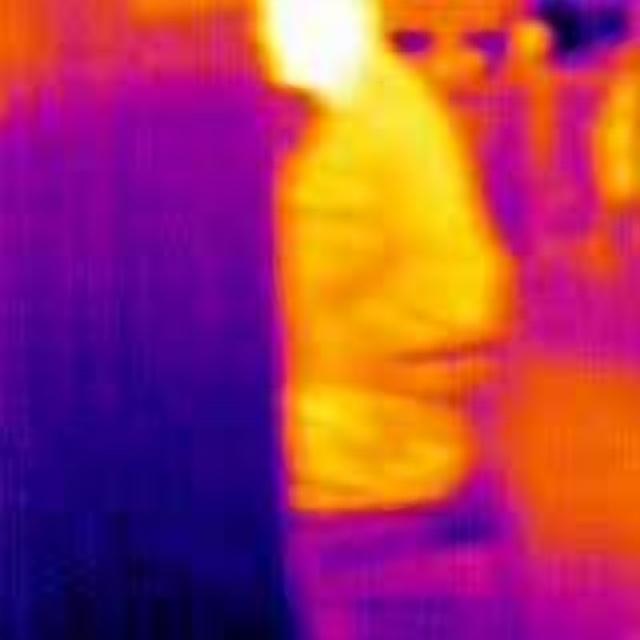
Detected objects:
label: person